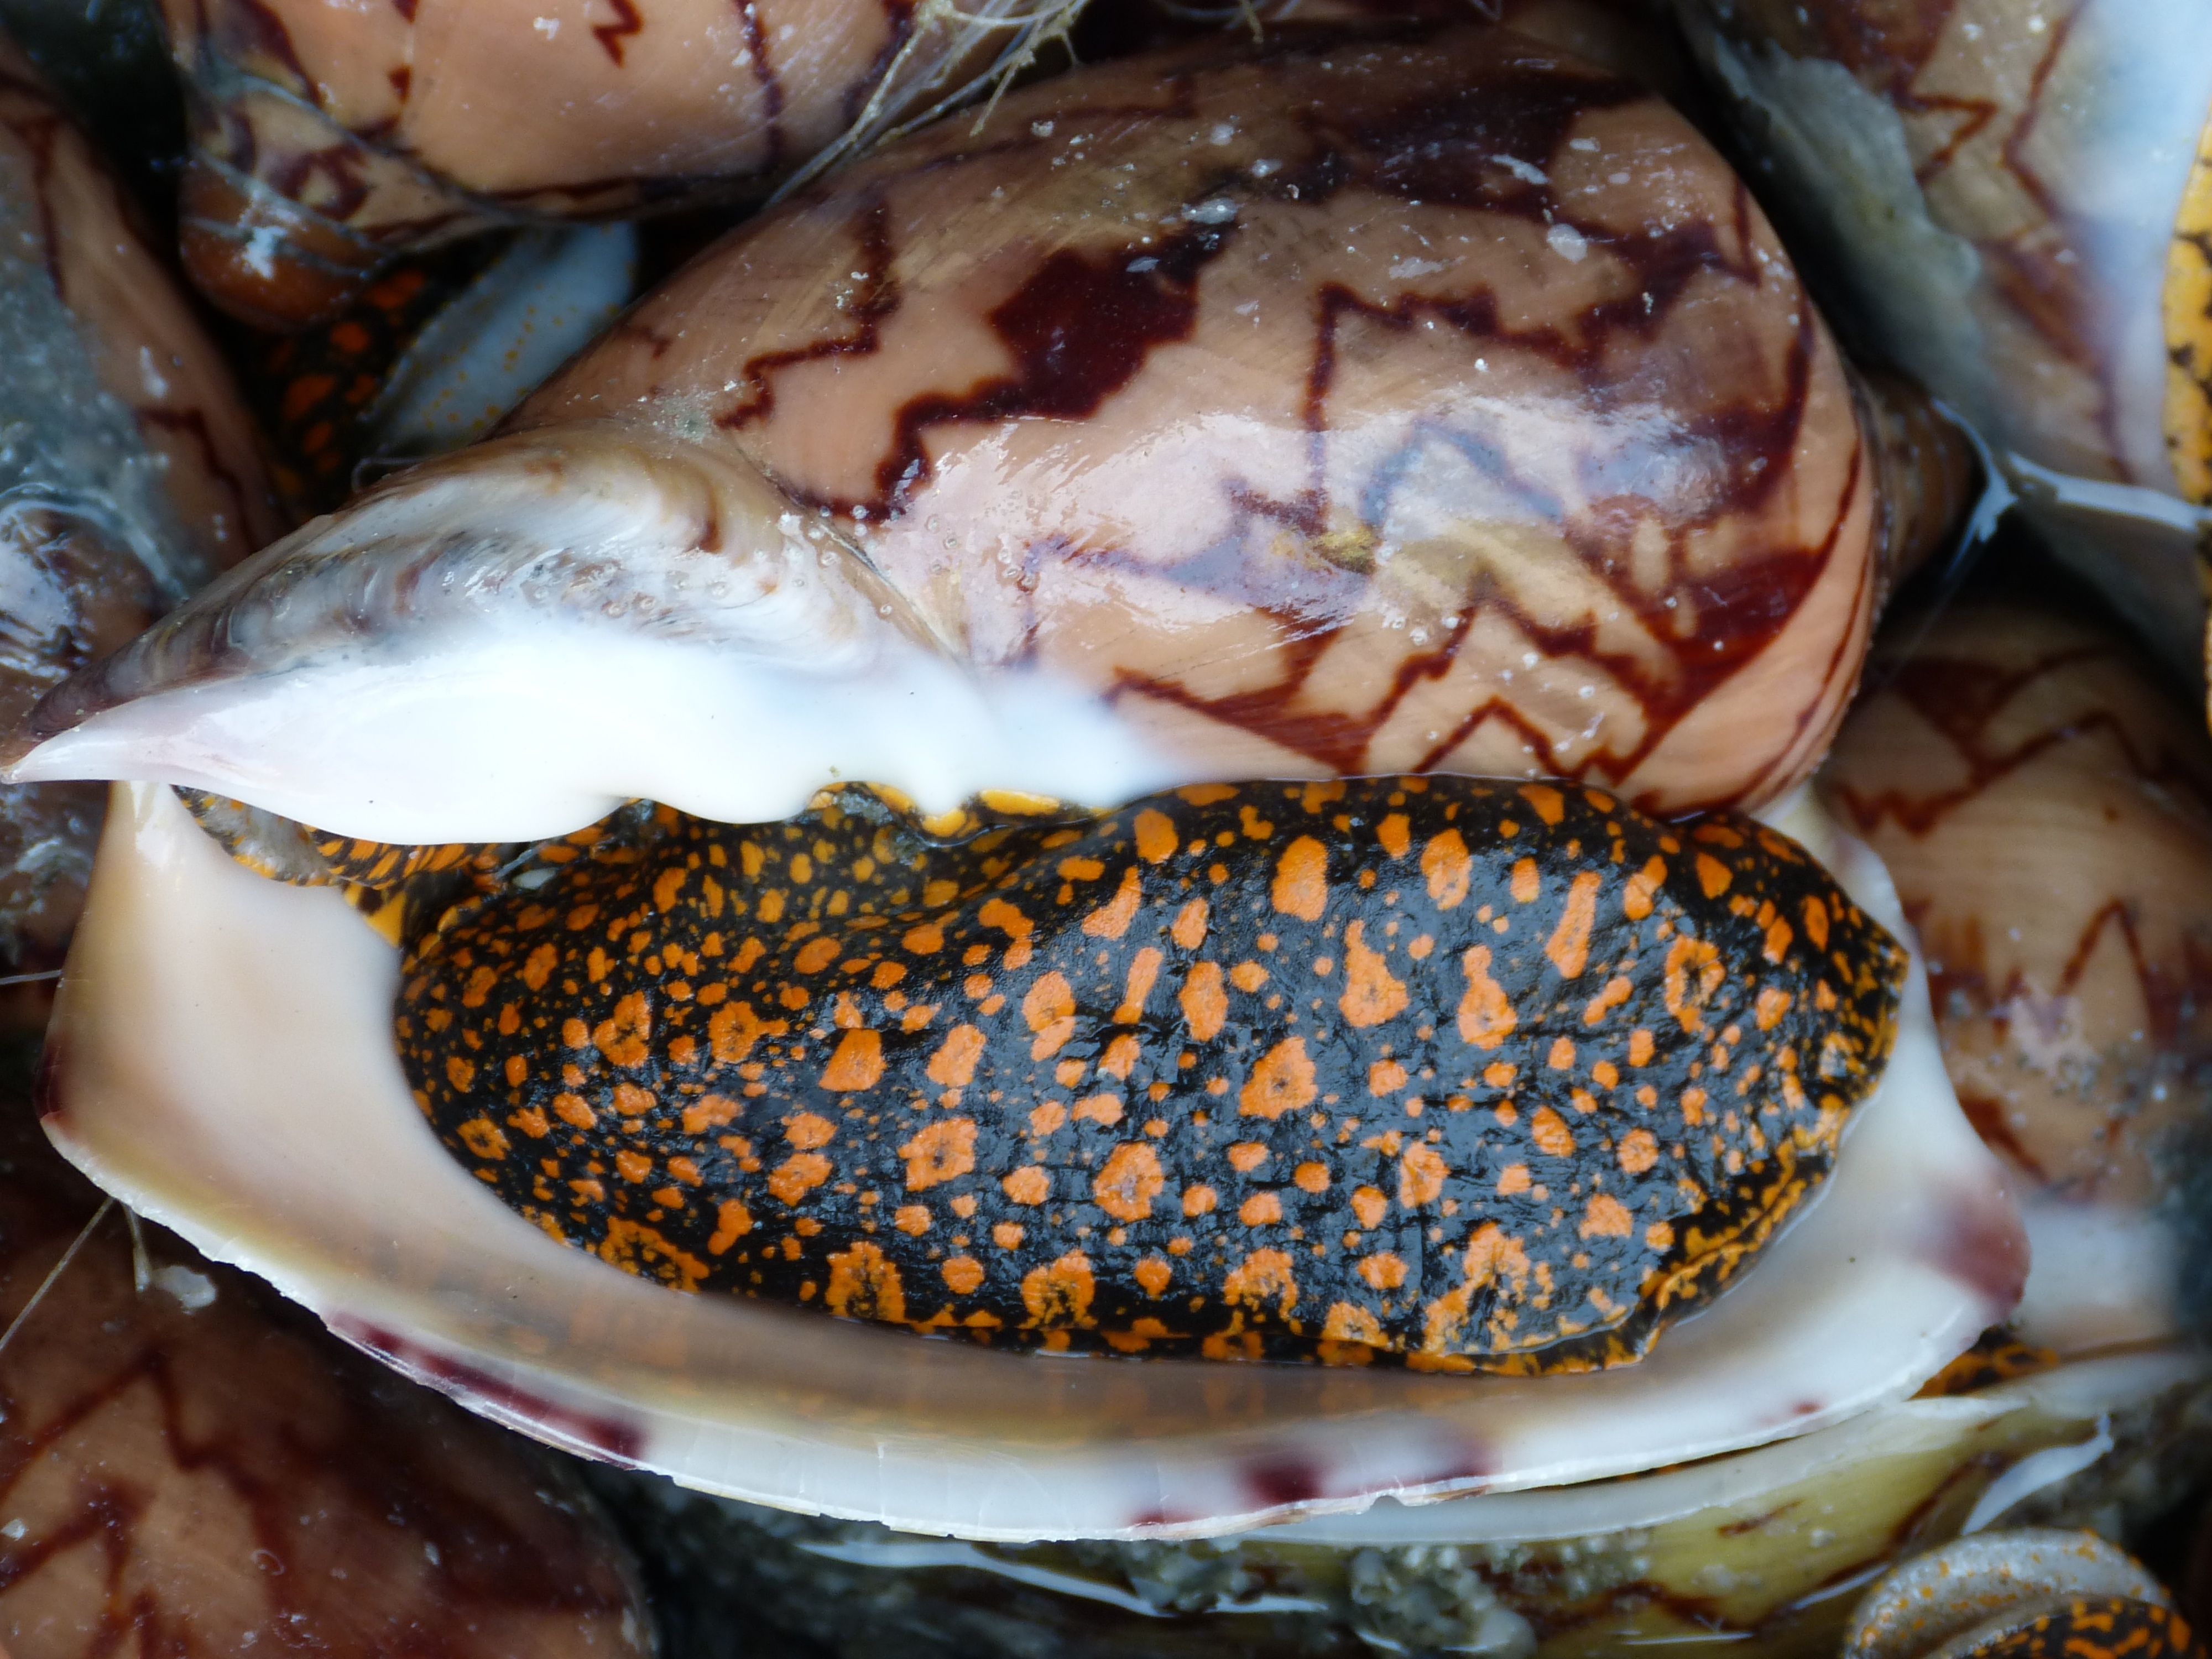
sea, dish, meal, food, produce, fishing, seafood, kitchen, asia, market, baking, eat, shell, invertebrate, market stall, fish market, snail, head, organ, frisch, vietnam, fischer, sea animals